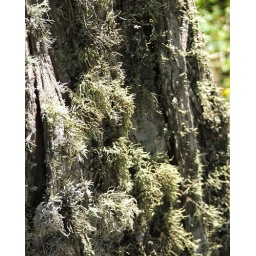
I love the shades of green that grow on the trees around the bay